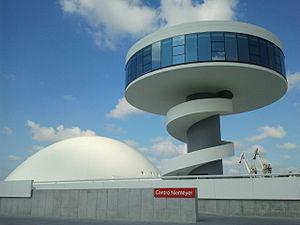
Le centre culturel international Oscar Niemeyer, conçu par l'architecte brésilien Oscar Niemeyer, est un centre culturel ouvert en mars 2011 à Avilés dans les Asturies en Espagne, qui intègre les diverses manifestations artistiques et culturelles: expositions, musique, théâtre et danse, le cinéma, la nourriture, des mots, de l'éducation… Le centre bâti sur un terrain jouxtant l'estuaire, s'inscrit dans le contexte urbain de La Villa del Adelantado.